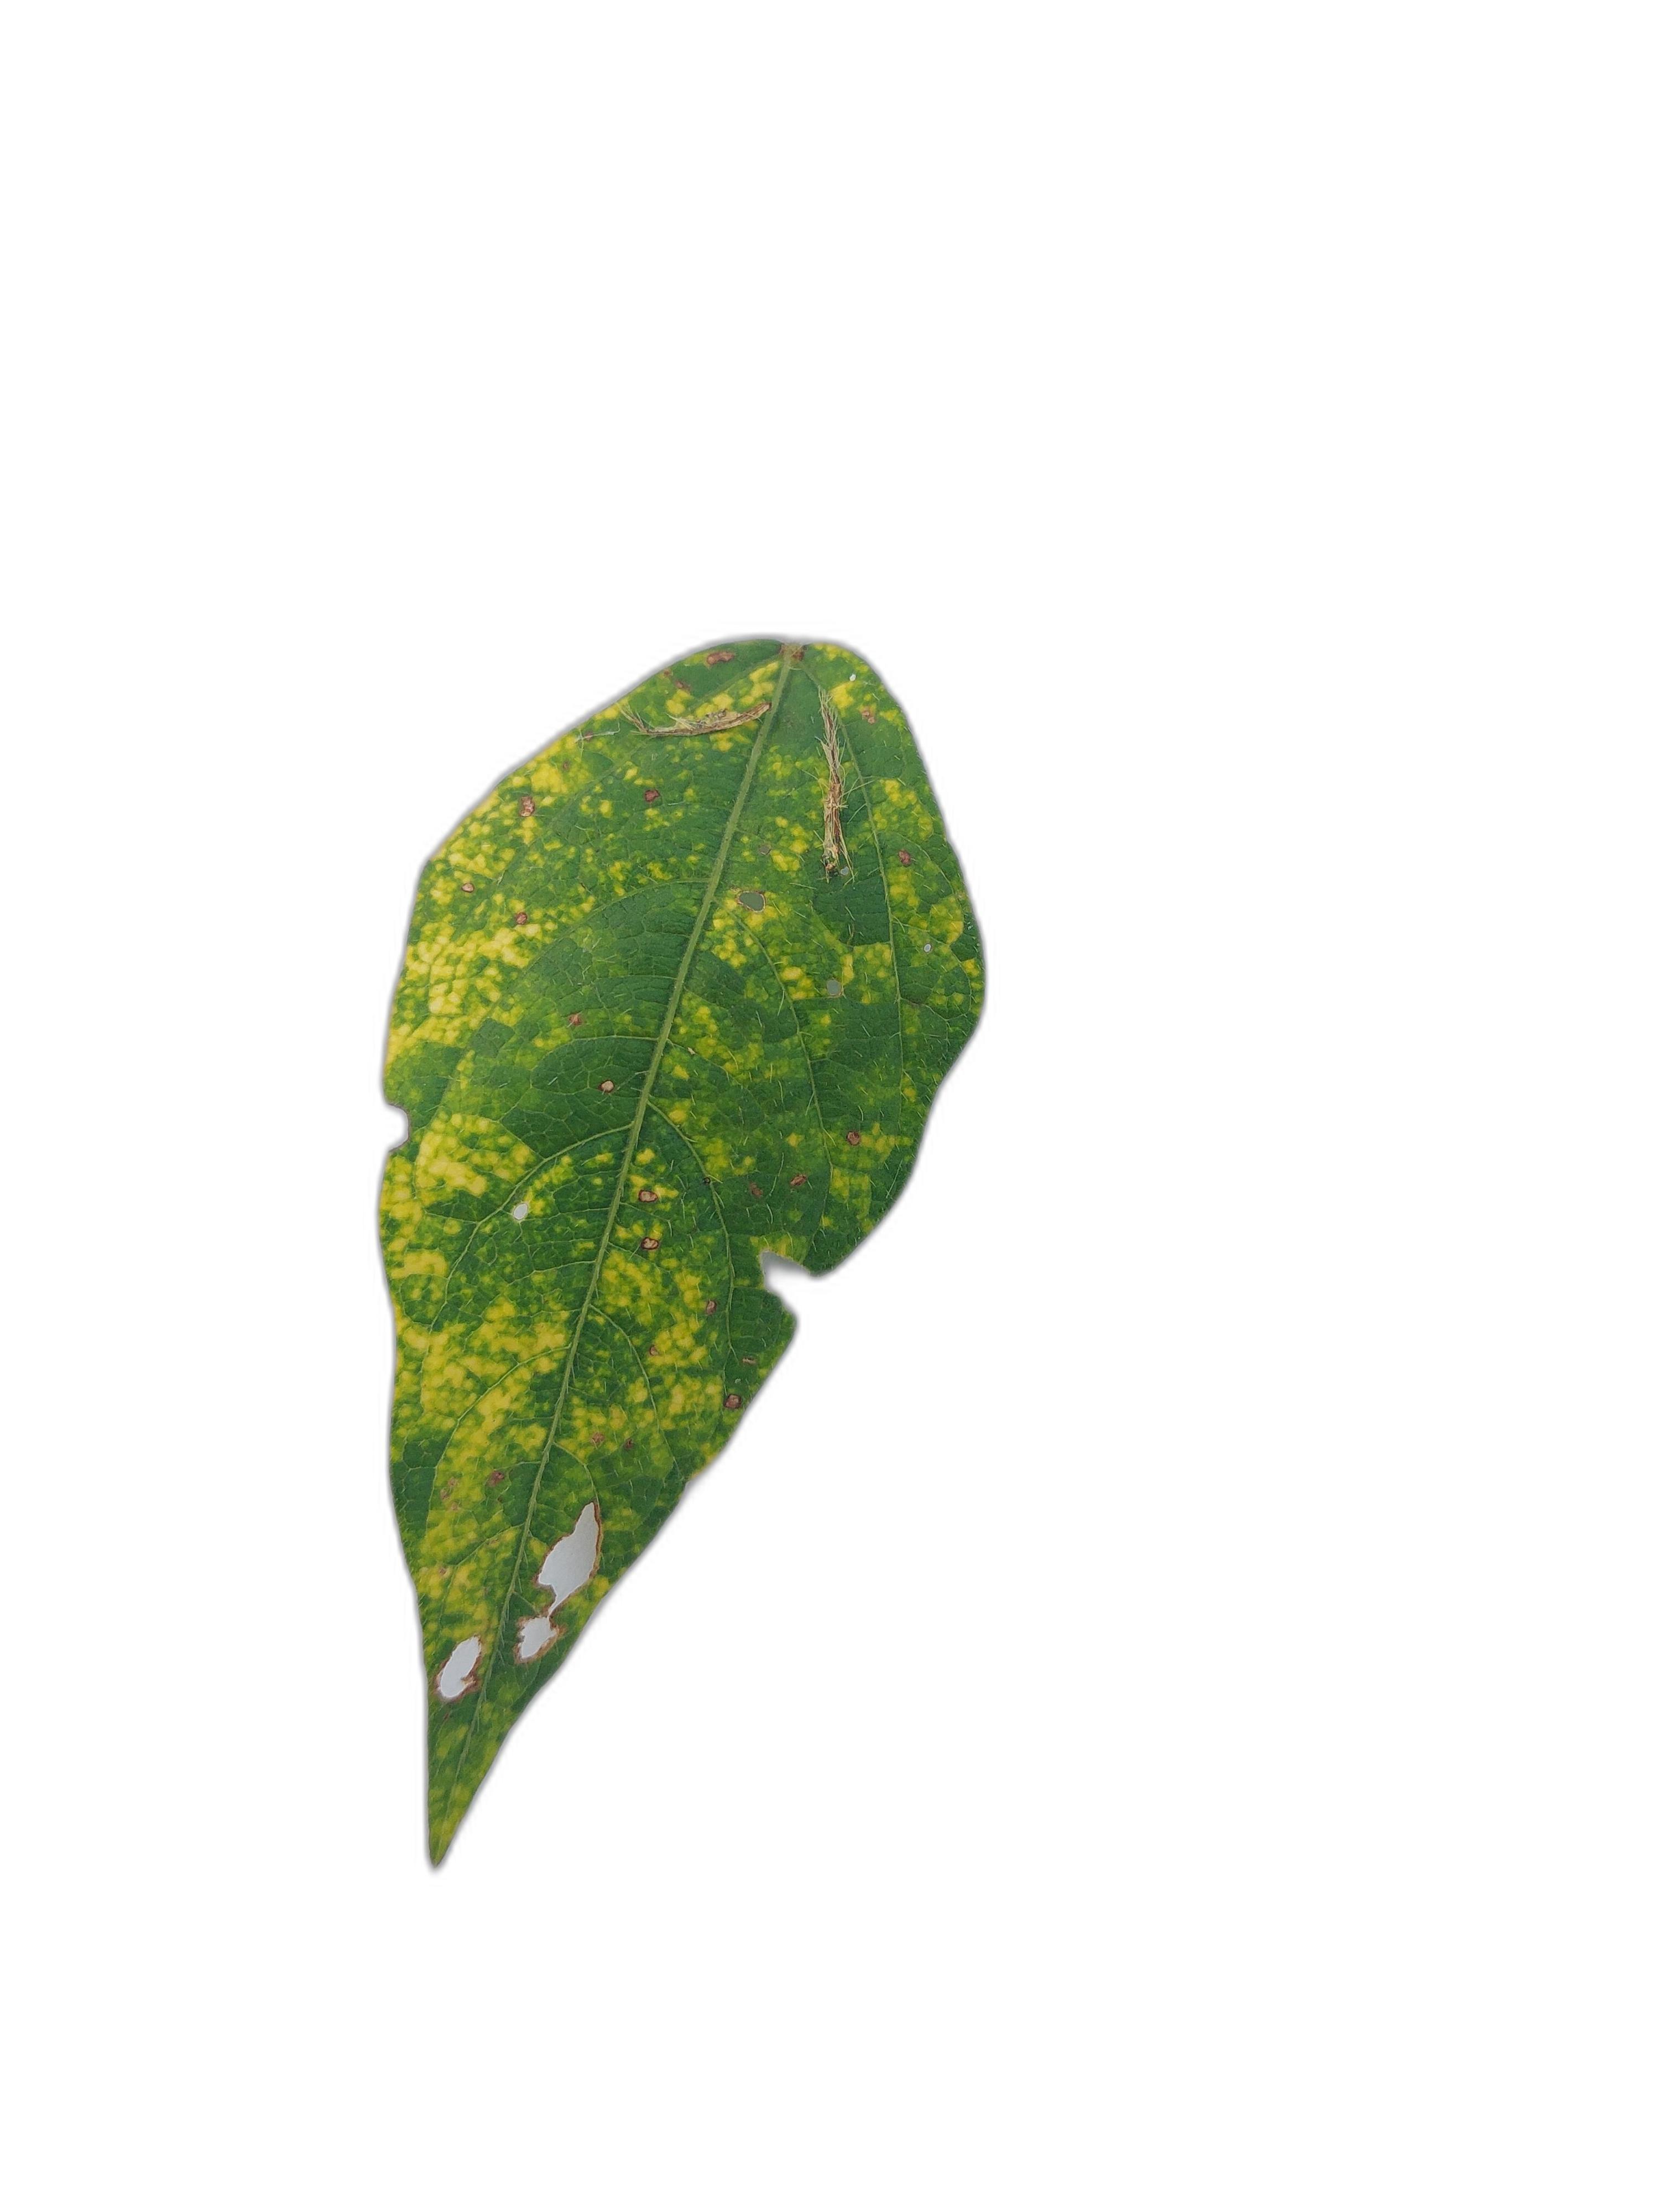
Label: Yellow Mosaic